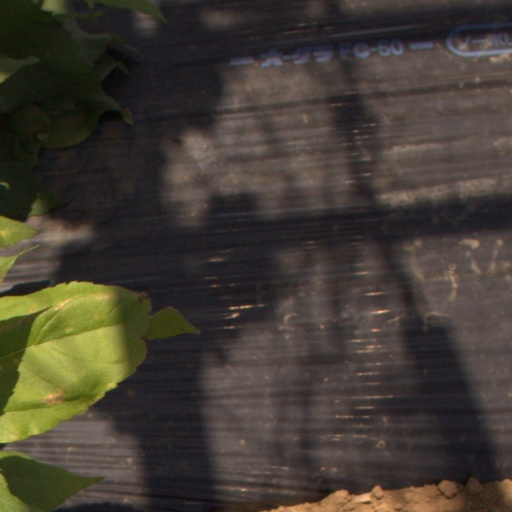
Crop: Jerusalem artichoke